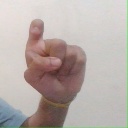
अक्षर: इ